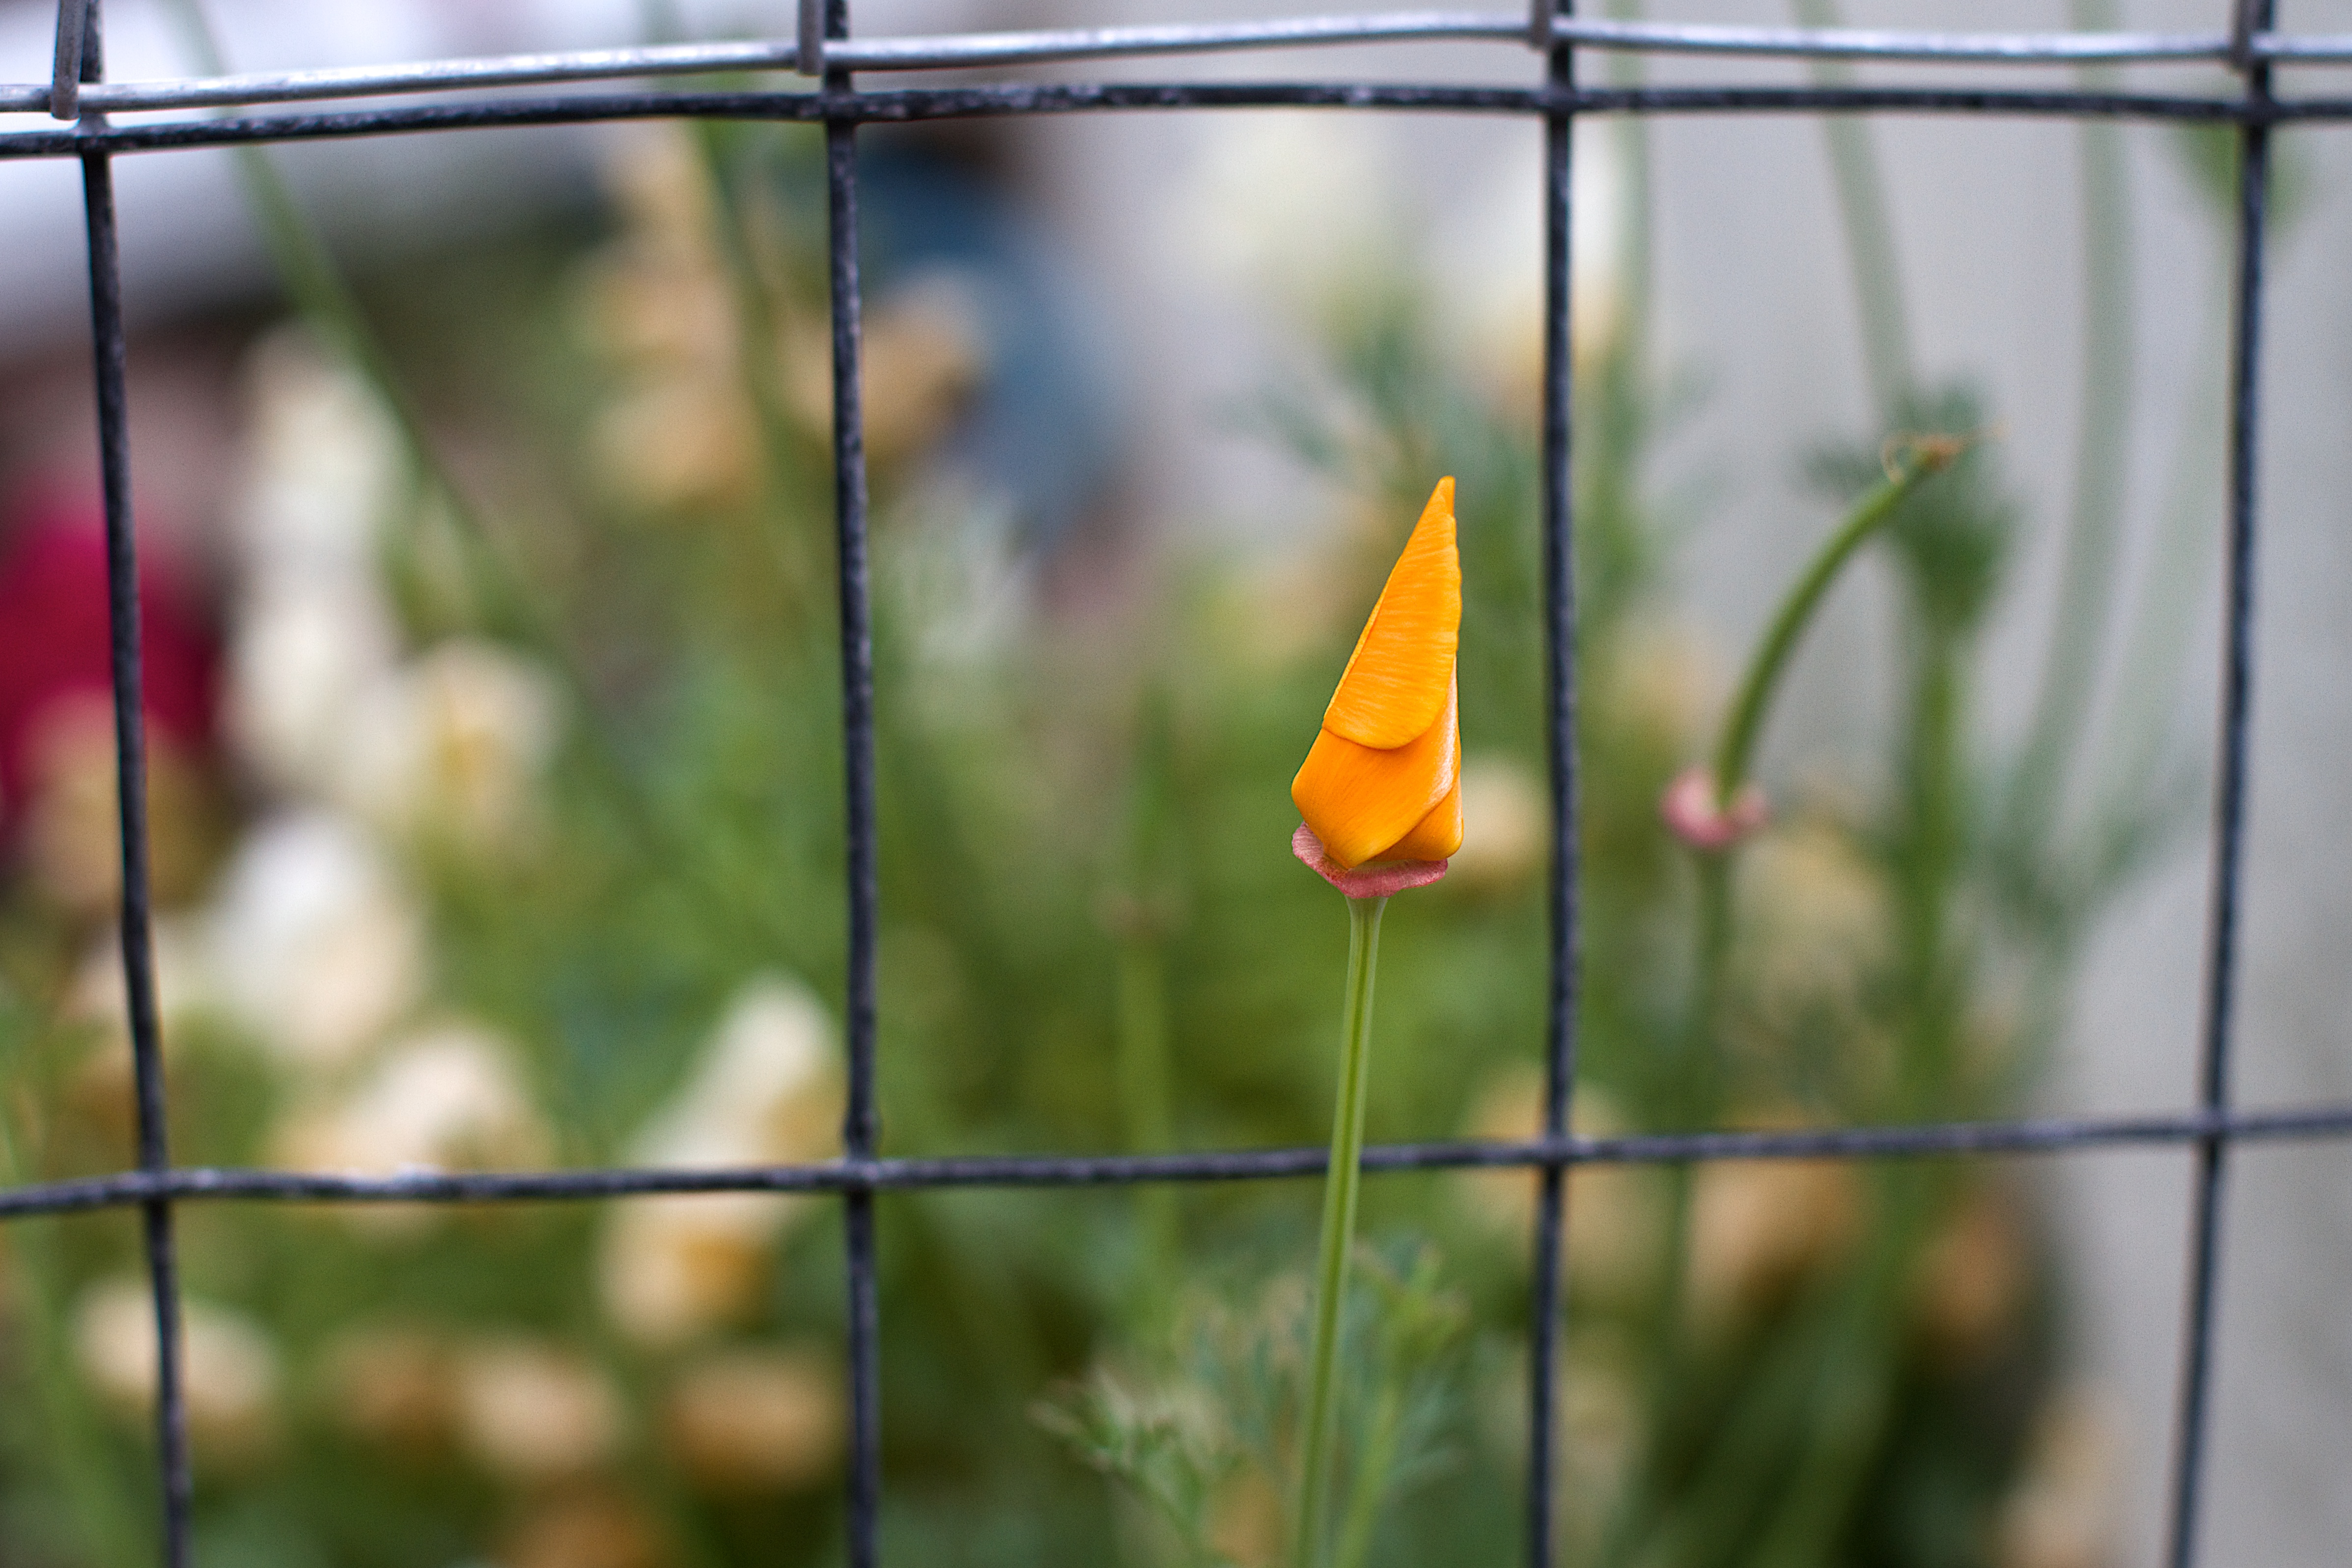
nature, plant, leaf, flower, window, glass, green, botany, flora, macro photography